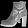
Label: Ankle boot